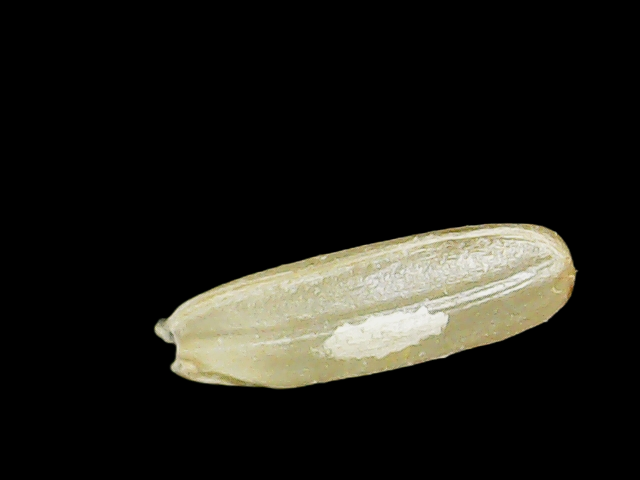
Rice variety: Binadhan17